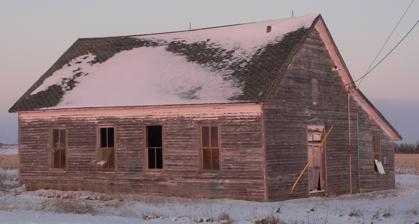
Building: Telocvicna Jednota Sokol Hall
Country: United States of America
Year built: 1888
Not to be confused with Telocvicna Jednota "T.J." Sokol Hall . United States historic place Telocvicna Jednota Sokol U.S. National Register of Historic Places Brush Creek Hall in 2011 Show map of Nebraska Show map of the United States Location SW of Wilber, Nebraska Coordinates 40°27′58″N 97°2′46″W / 40.46611°N 97.04611°W / 40.46611; -97.04611 Area 1 acre (0.40 ha) Built 1888 ( 1888 ) NRHP reference No. 85000110 Added to NRHP January 18, 1985 The Telocvicna Jednota Sokol hall, also known as Brush Creek Hall , is a building located southwest of Wilber in rural Saline County, Nebraska .  The building was constructed in 1888. Historically, it served as a host for Sokol gymnastic events and as a meeting hall for the Czech community .  It subsequently hosted meetings of other organizations, such as 4-H , and served as an election hall for its precinct.  In 1985, it was listed in the National Register of Historic Places . References